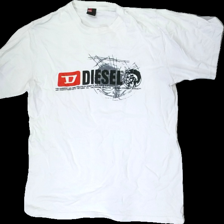
View: front
Type: T-shirt
Category: Men
Brand: Diesel
Colors: White, Grey, Red, Multicolor
Material: 100% Cotton
Pattern: Logo print
Cut: Regular
Damage: damaged print
Damage location: top center
Price range: <50
Recommended usage: Export
Description: white t-shirt with print